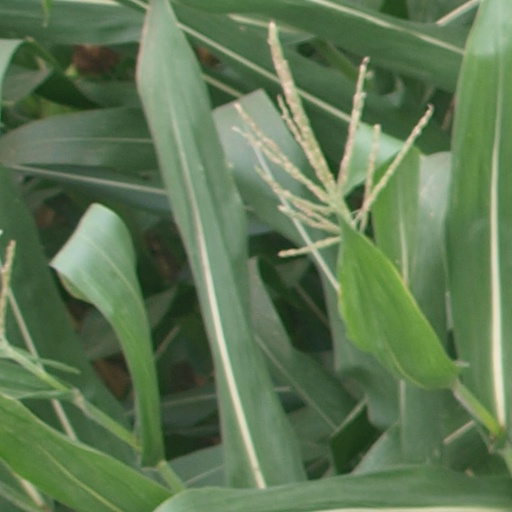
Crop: maize; corn